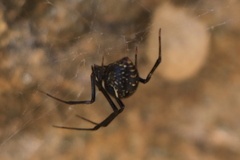
Species: Parasteatoda_tepidariorum